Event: Nepal Earthquake
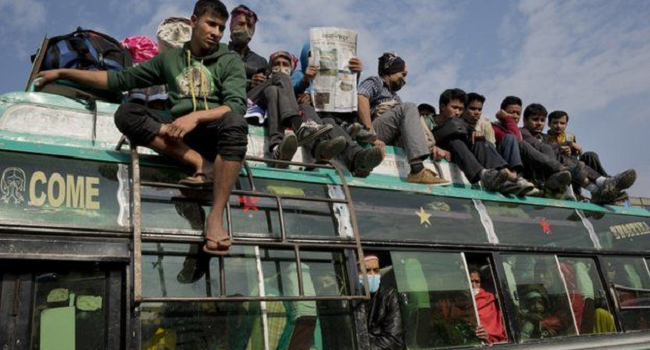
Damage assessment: no_damage